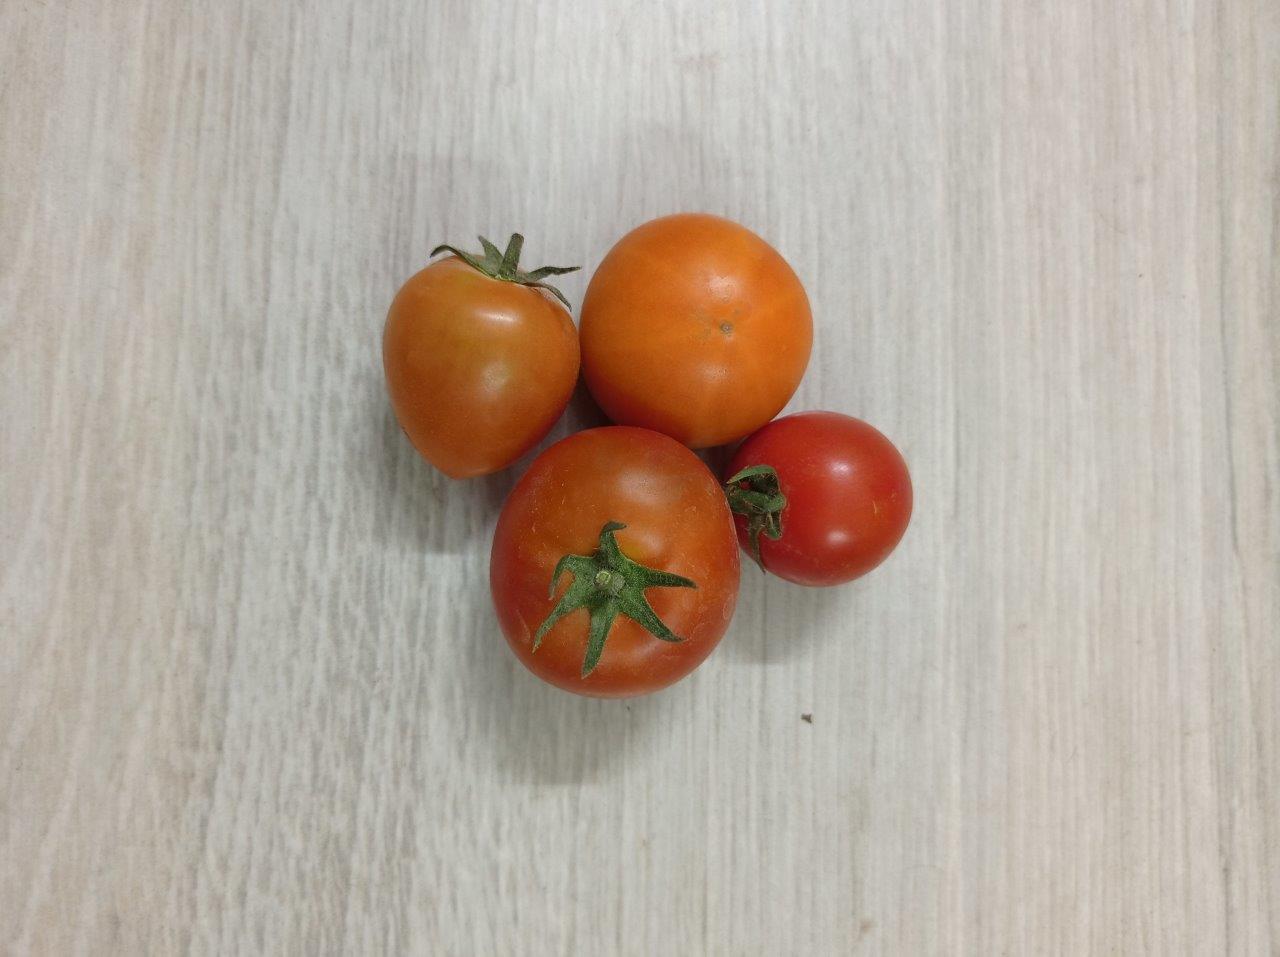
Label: Fresh